Paseo Pizarro

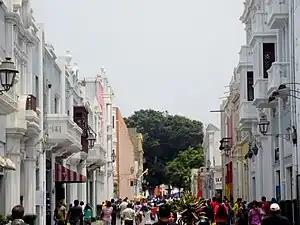
Colonial and republican architecture of the "Paseo Pizarro" one of the highest-traffic streets in the Historic Centre of Trujillo, at background is the historical and traditional "Plazuela El Recreo" and its high trees.

Paseo Pizarro is pedestrian walk located on the main street of Trujillo city, in Peru. Pizarro street in blocks 5,6,7 and 8 becomes exclusively a pedestrian and joins the Plaza de Armas with the "Plazuela El Recreo", along its four blocks are numerous landmarks like the Palace Iturregui, the Emancipation House, etc. and businesses such as supermarkets, souvenir shops, cafes and bars, etc.